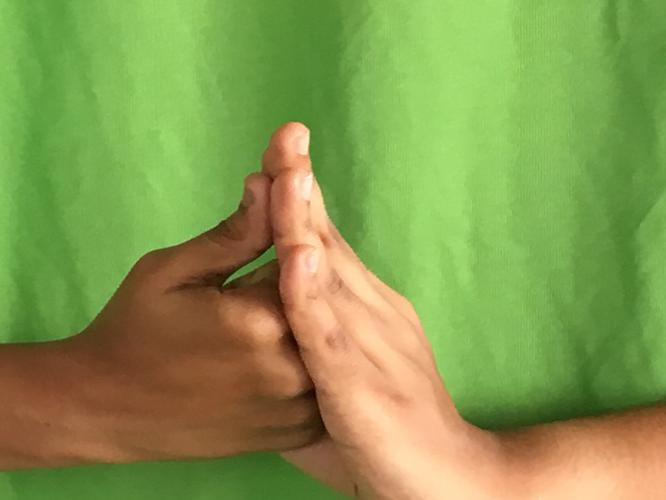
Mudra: Shanka
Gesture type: double_hand